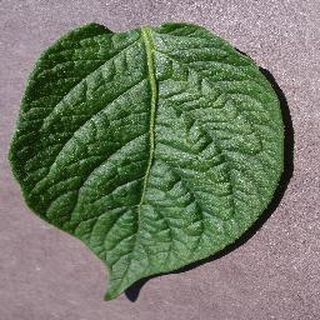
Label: healthy_potato